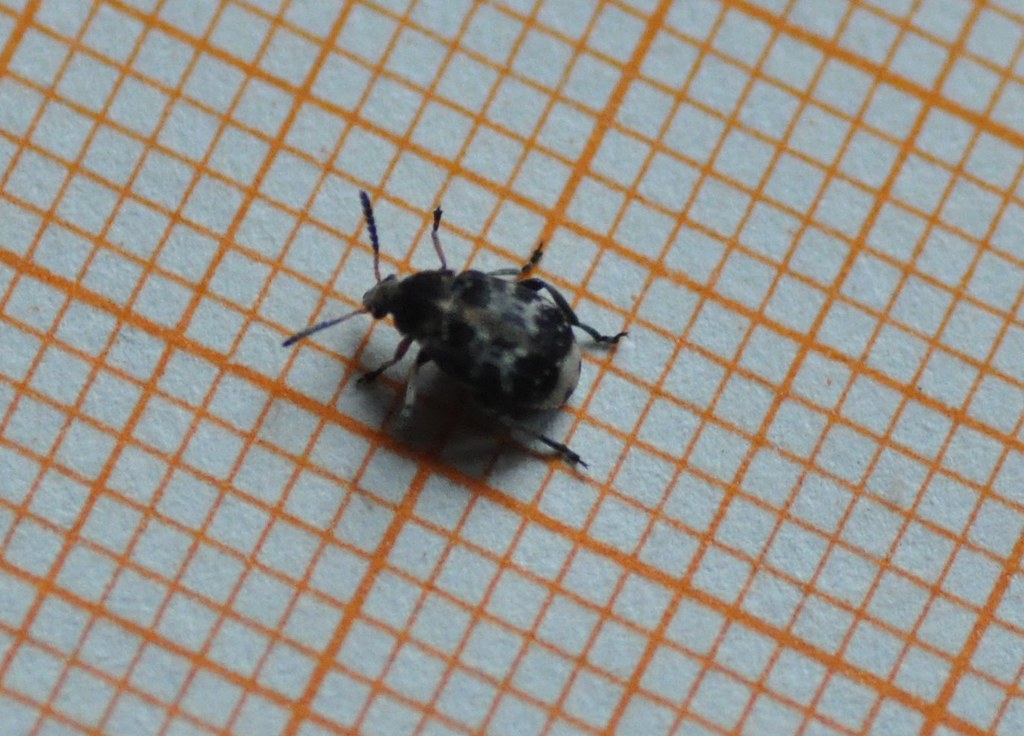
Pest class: pea_weevil